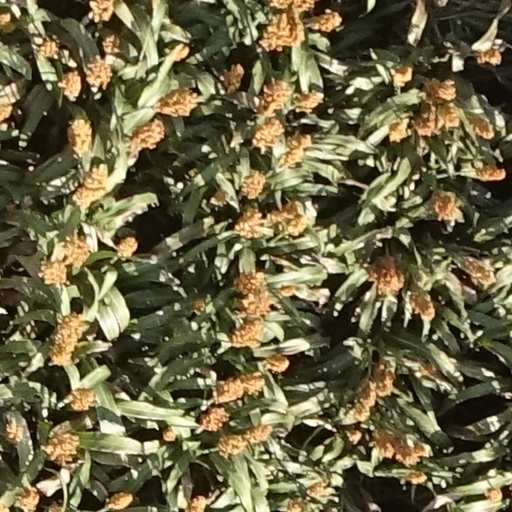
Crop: sorghum